Parks and open spaces in Copenhagen

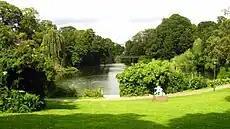
Ørstedsparken

Copenhagen is a green city well endowed with open spaces. It has an extensive and well-distributed system of parks that act as venues for a wide array of events and urban life. As a supplement to the regular parks, there are a number of congenial public gardens and some cemeteries doubling as parks. It is official municipal policy in Copenhagen that all citizens by 2015 must be able to reach a park or beach on foot in less than 15 minutes.